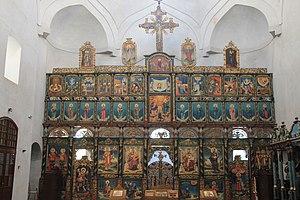
L'église de l'Ascension de Čačak est une église orthodoxe serbe située à Čačak et dans le district de Moravica en Serbie. Elle est inscrite sur la liste des monuments culturels de grande importance de la République de Serbie.
Živko Pavlović est un peintre serbe qui a notamment réalisé des icônes. Il également connu sous le surnom de « peintre de Požarevac ».